SegaSonic the Hedgehog

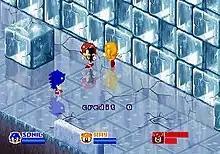
From left: Sonic, Mighty, and Ray skate across an ice-themed level.

"SegaSonic the Hedgehog" is a platform game that has been likened in gameplay to "Marble Madness" (1984). Players control three characters: Sonic the Hedgehog, Mighty the Armadillo, and Ray the Flying Squirrel, who can be controlled by a single player or simultaneously with two others. The story follows the three characters after series antagonist Doctor Eggman traps them on his island. They team up to escape, and must dodge various hazards and dangers to reach Eggman in his base, the Eggman Tower.